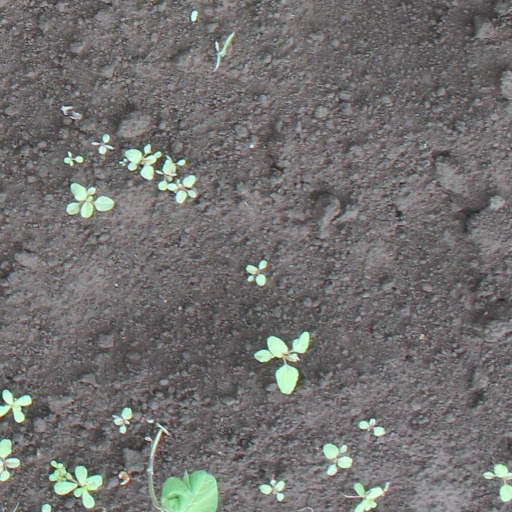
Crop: soybean